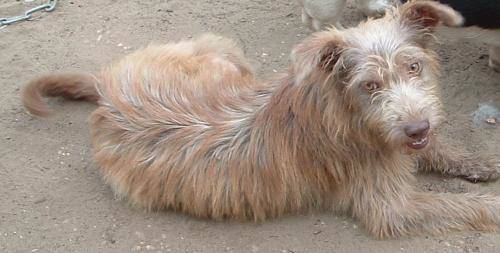
Label: dog